München Süd station

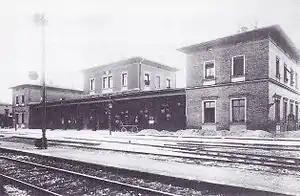

München Süd (Munich South station) is a disused railway station and a railway goods station in the Munich borough of Ludwigsvorstadt-Isarvorstadt. The train services were withdrawn on 1 July 1985. In 2005, the last buildings were demolished to make room for office buildings.